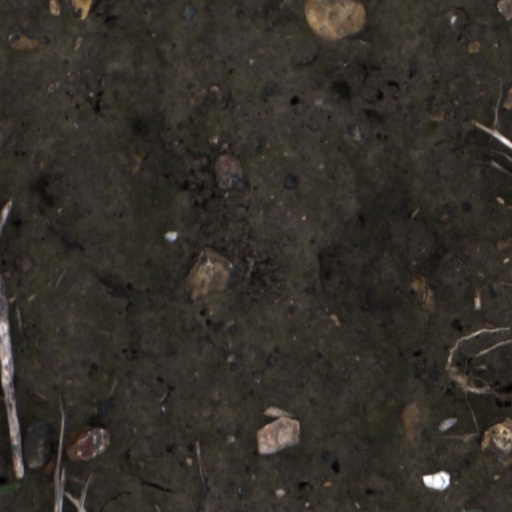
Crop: wheat